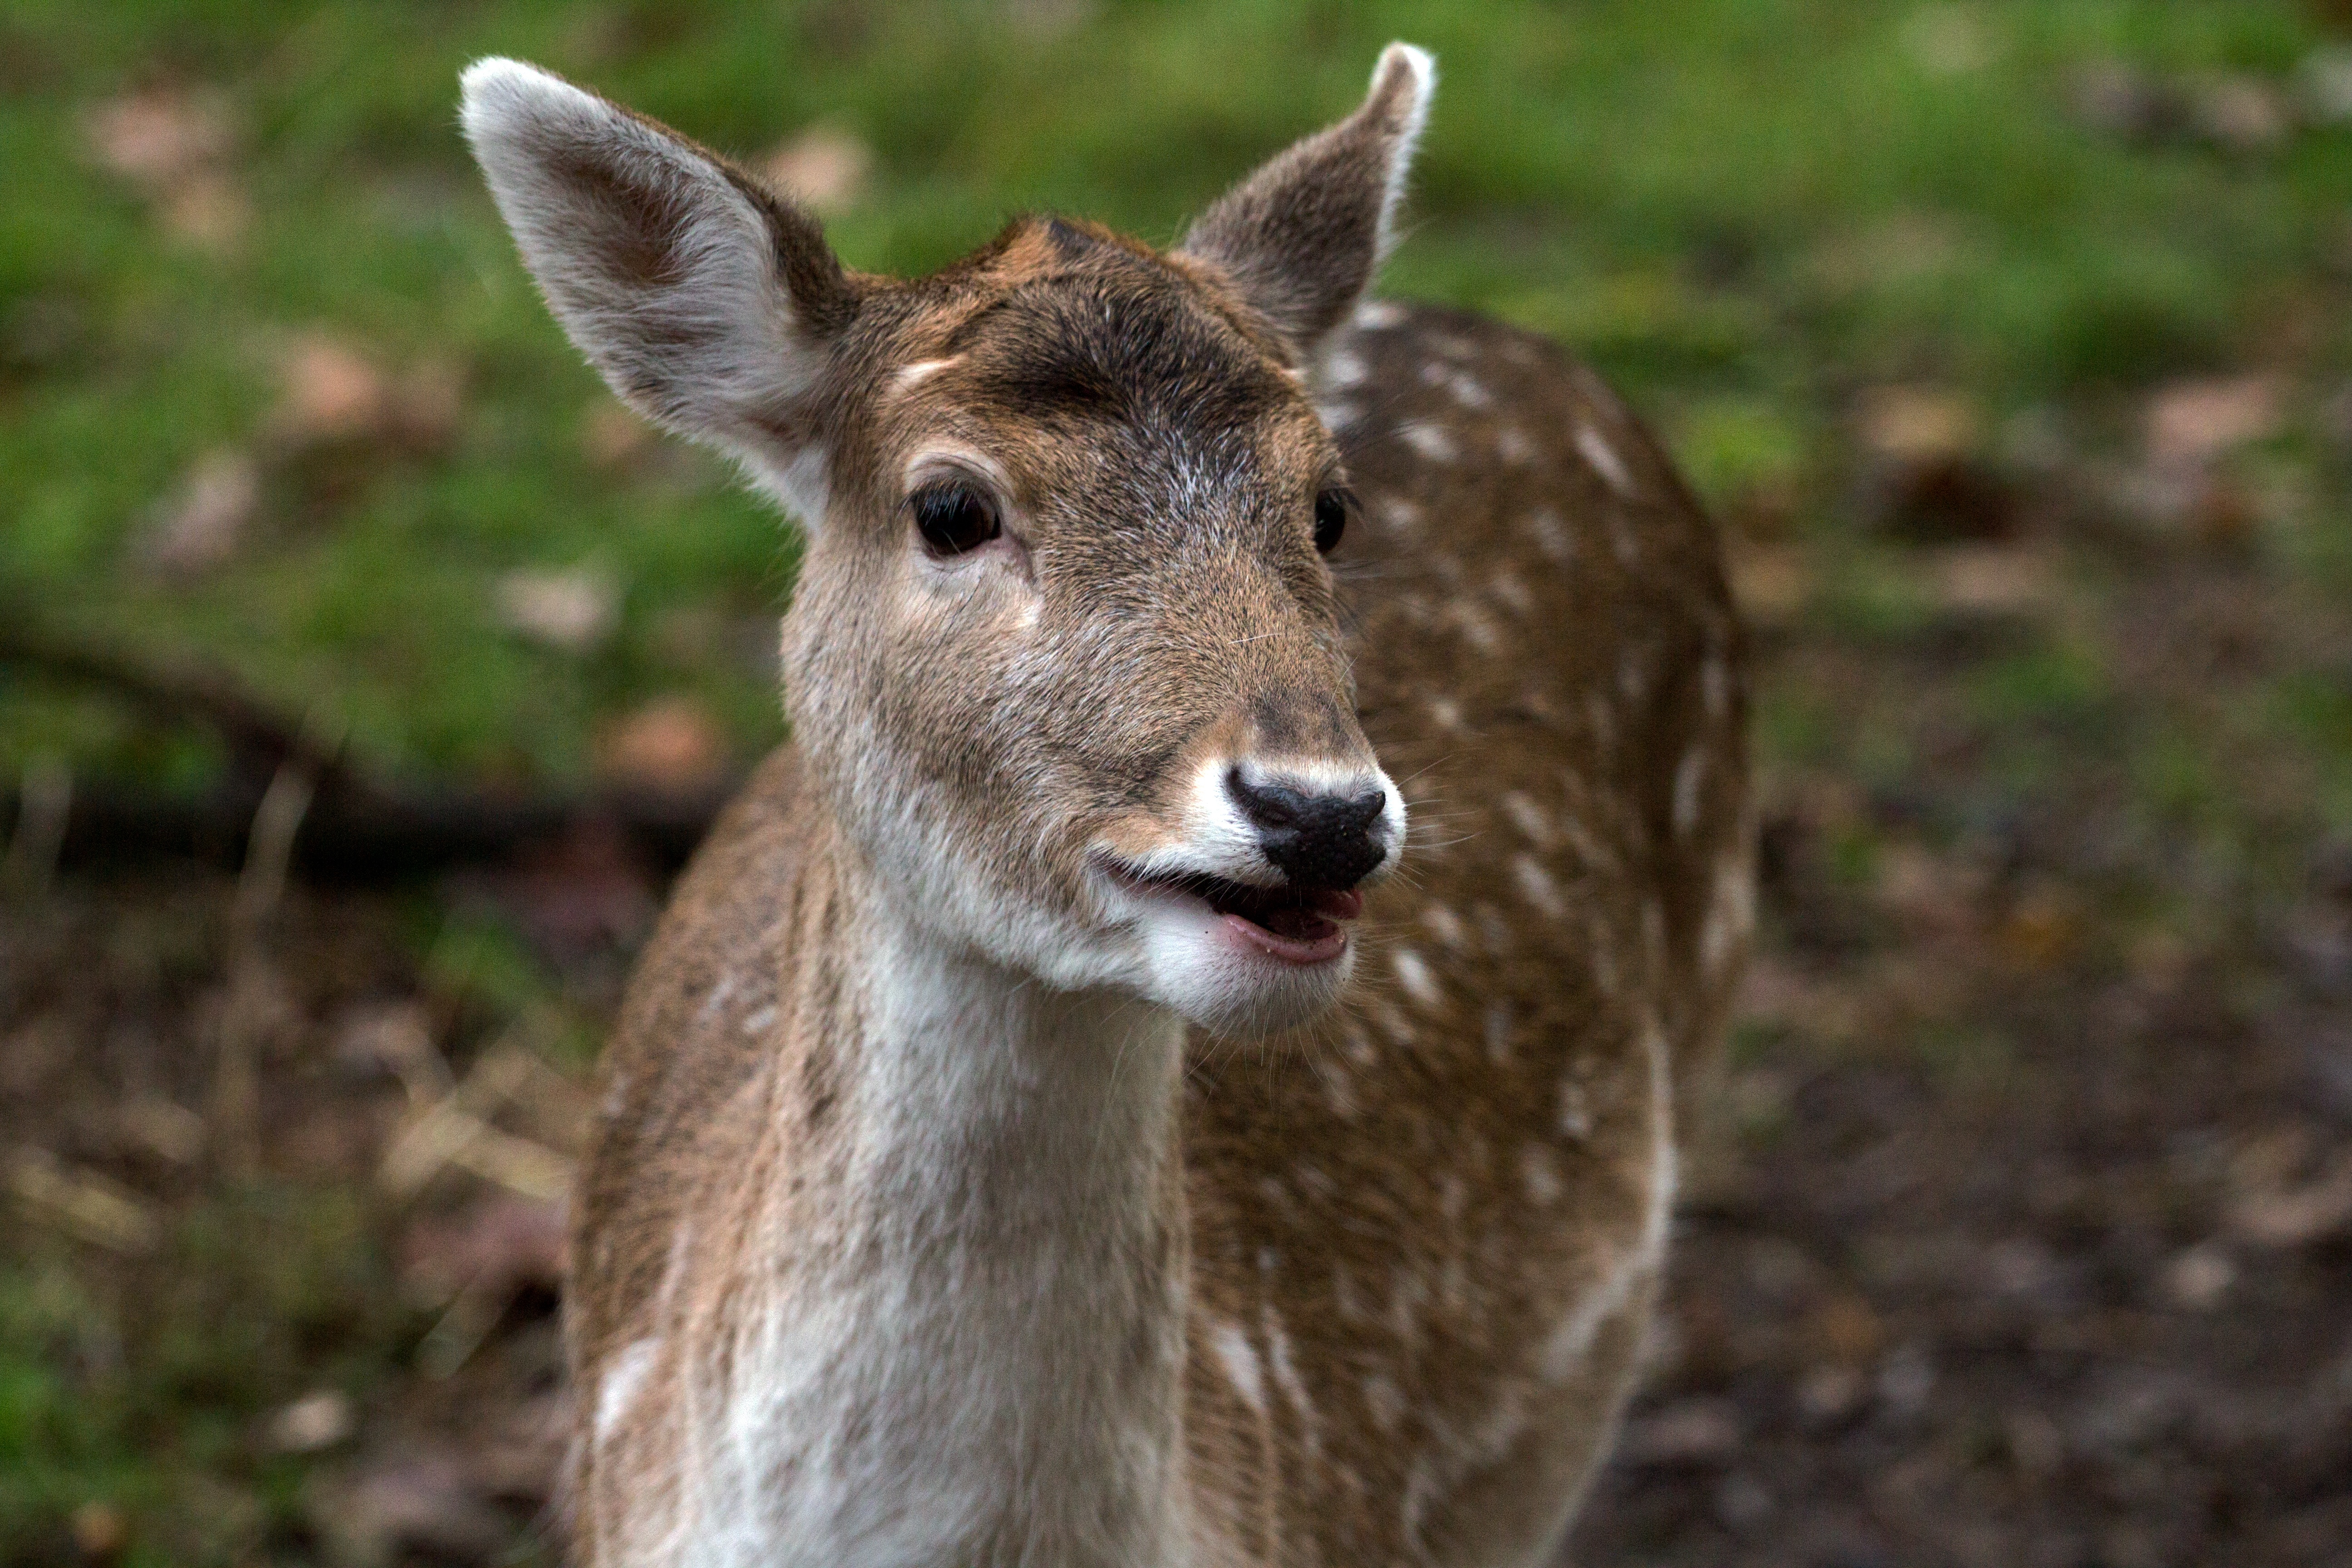
forest, wildlife, deer, mammal, fauna, vertebrate, hirsch, fallow deer, white tailed deer, musk deer